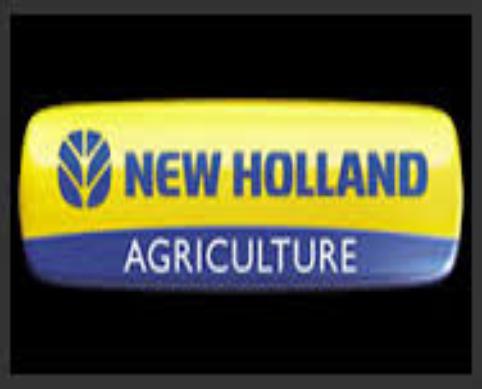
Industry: Others